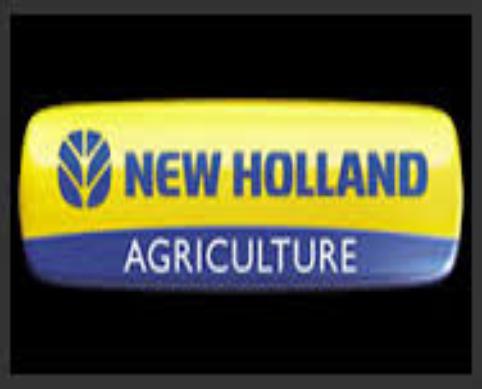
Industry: Others